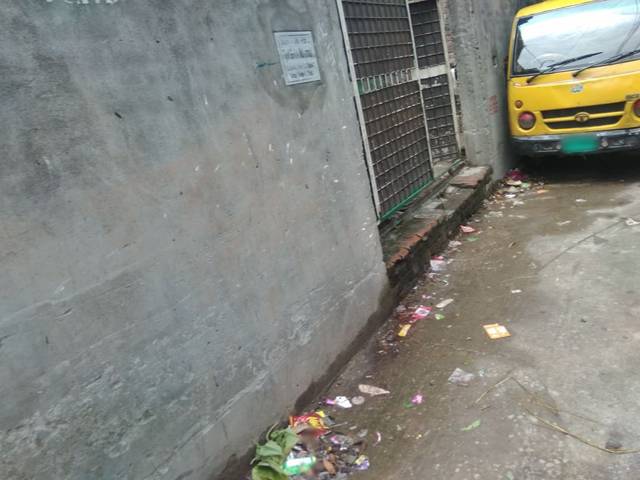
Region: Bangladesh
Coordinates: 23.799, 90.373